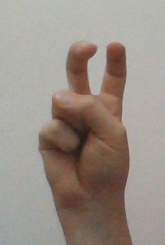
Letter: toot